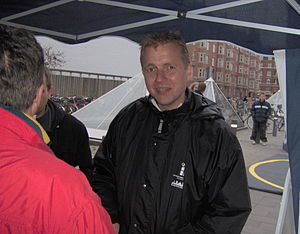
Borgmestre i Københavns Kommune / Ressortborgmestre siden 1998 / Borgmestre for Kultur- og Fritidsforvaltningen
Martin Geertsen under kommunalvalgkampen 2005
Københavns Kommune har siden 1998 haft et mellemformstyre, hvilket ligner det kommunale udvalgsstyre, man kender fra landets andre kommuner. Hvert af disse udvalgs formand betegnes borgmester, mens kommunens øverste leder betegnes overborgmester.